Sun Wukong

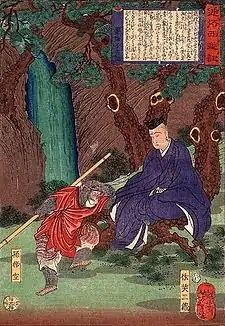
Sun Wukong with Tang Sanzang

Hoping that a promotion and a rank among the gods will make him more manageable, the Jade Emperor invites the Monkey King to Heaven. The Monkey King believes he is receiving an honourable place as one of the gods as he is told he will be made "Protector of the Horses", a fancy term the Heavens coined for a stable boy, the lowest job in heaven. When he discovers the importance of status in Heaven, and how he has been given the lowest position, the Monkey King sets the Cloud Horses free from the stable, then returns to his own kingdom and proclaims himself The Great Sage, Heaven's Equal.